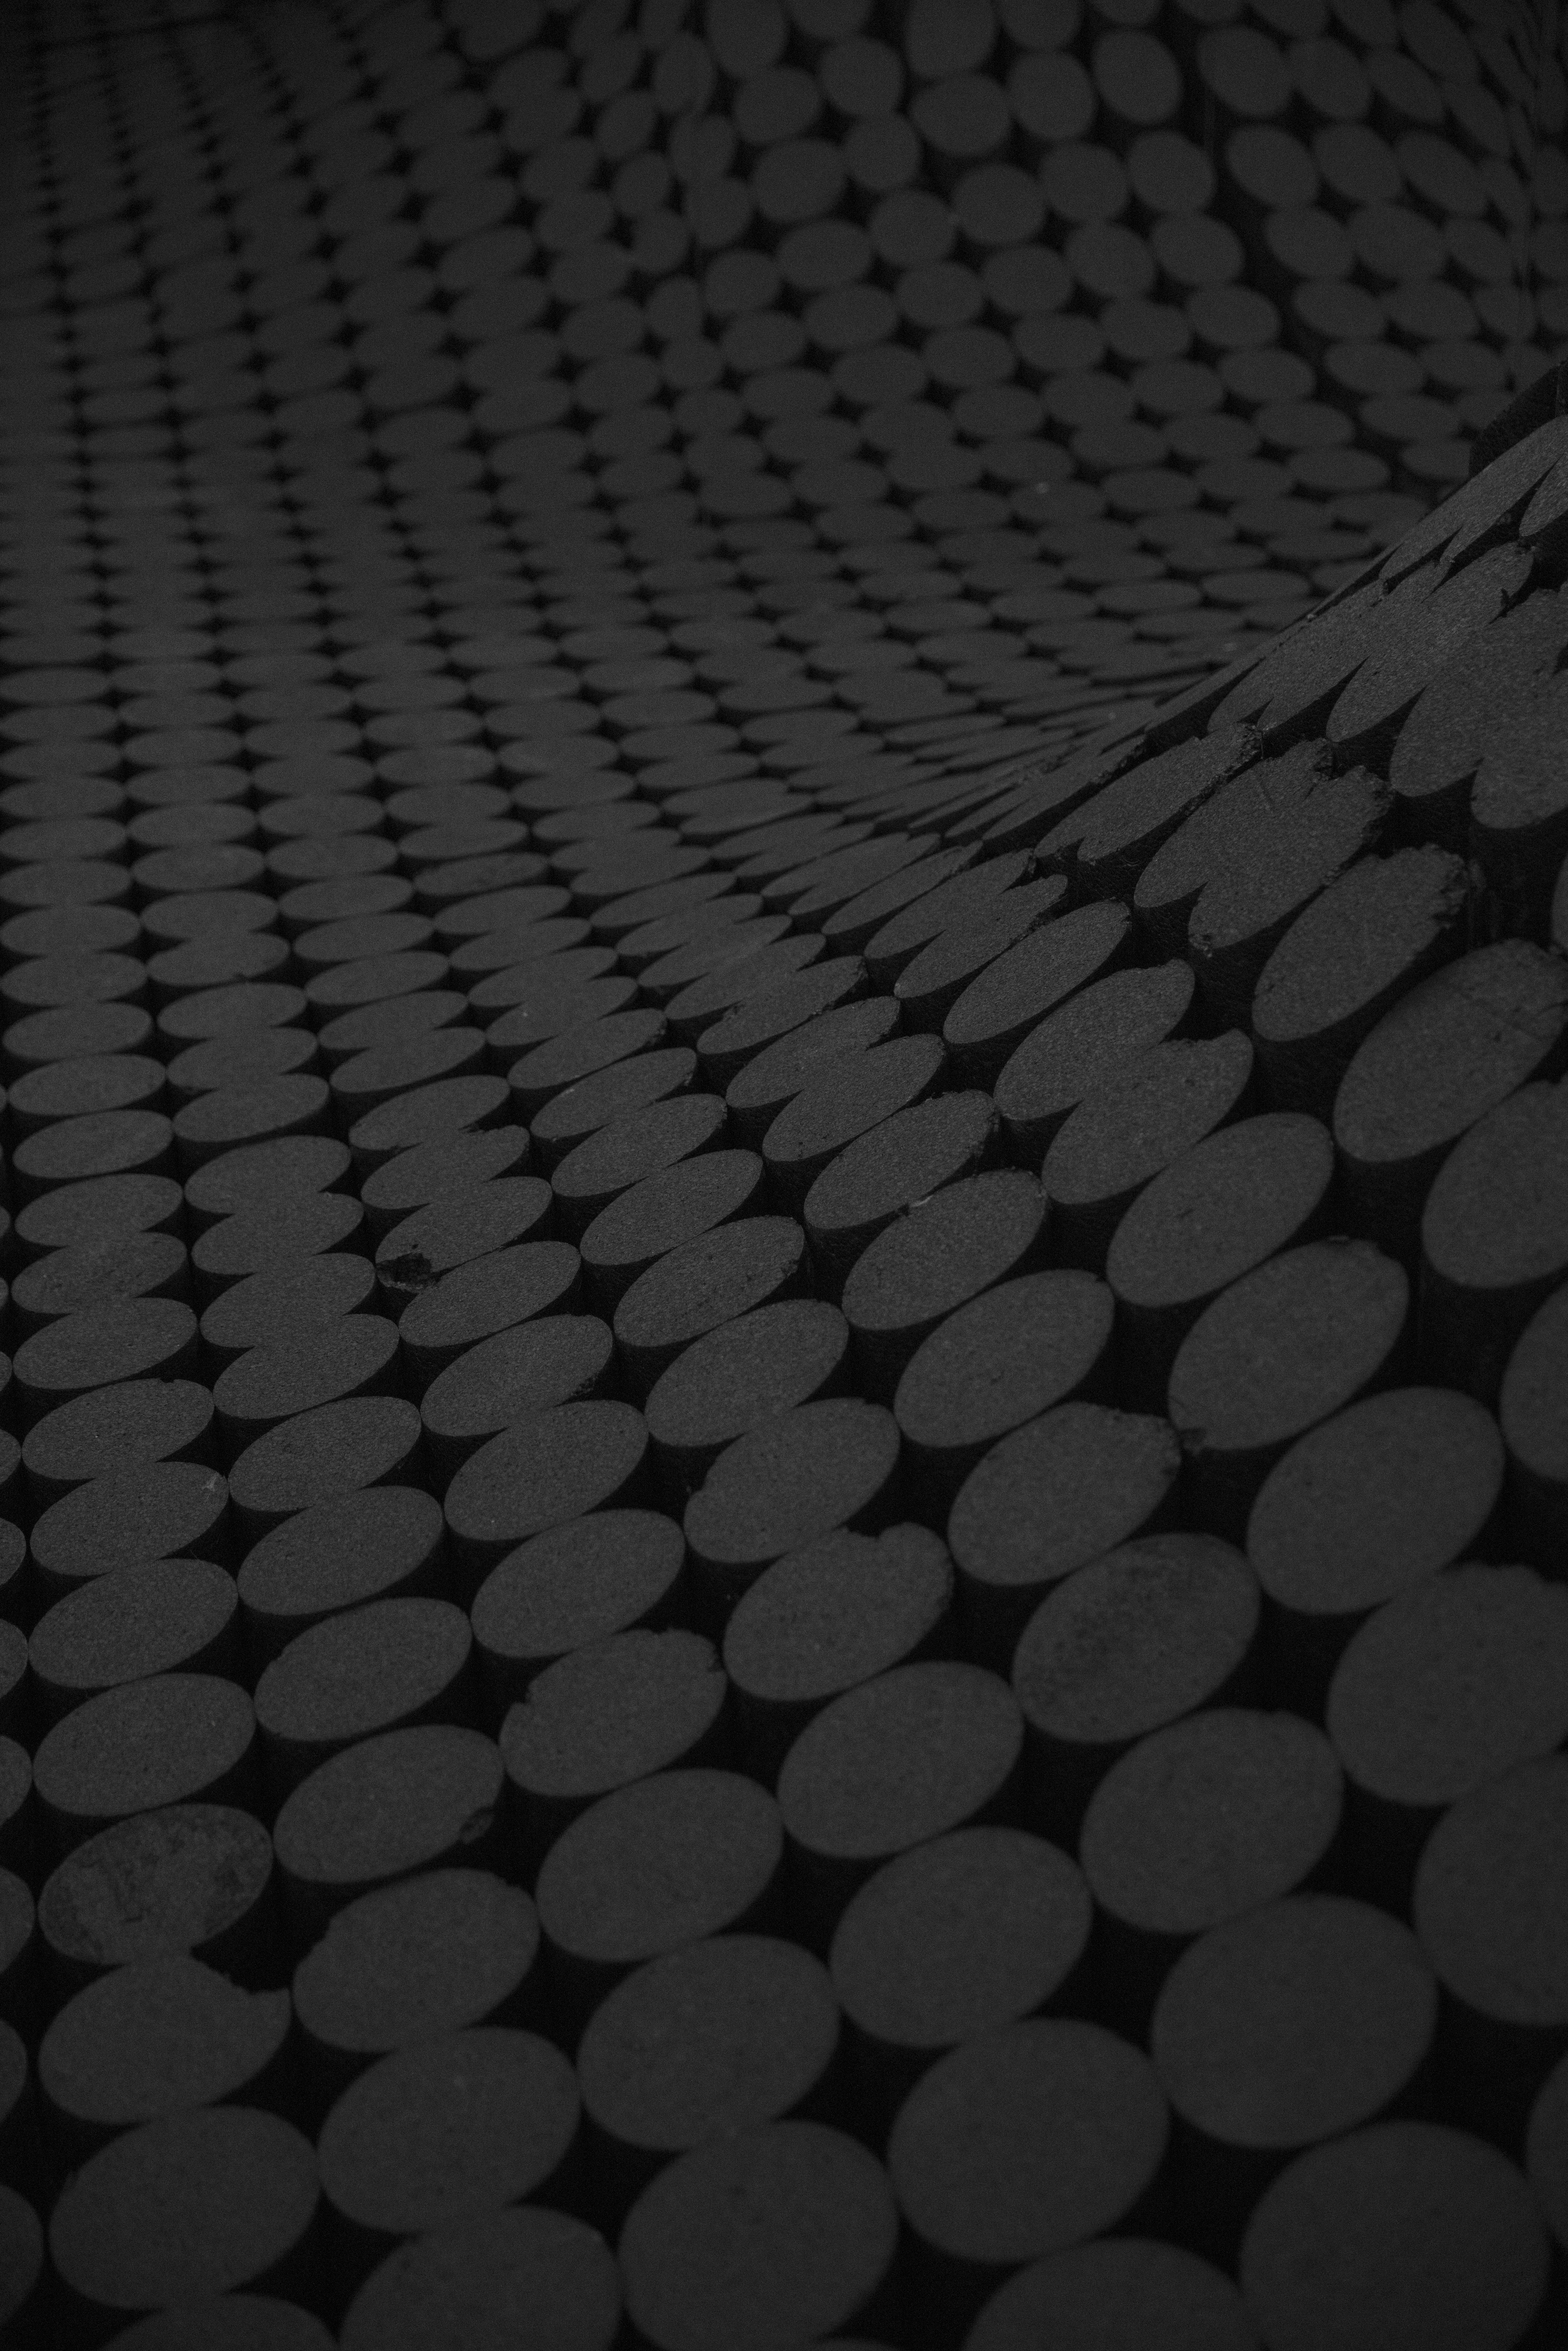
black, white, black and white, road surface, floor, monochrome, flooring, circle, line, texture, pattern, shape, design, monochrome photography, symmetry